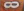
Number: 8